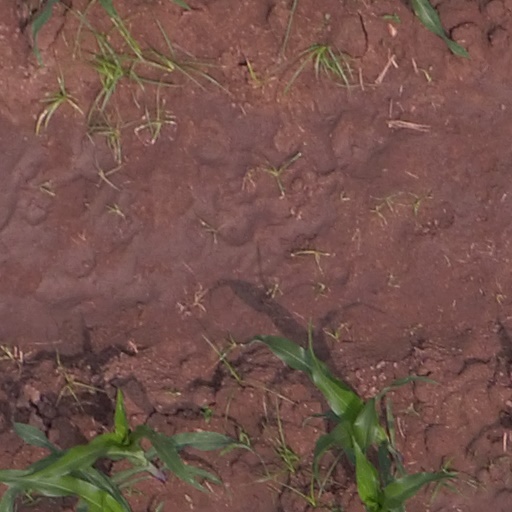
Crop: maize; corn